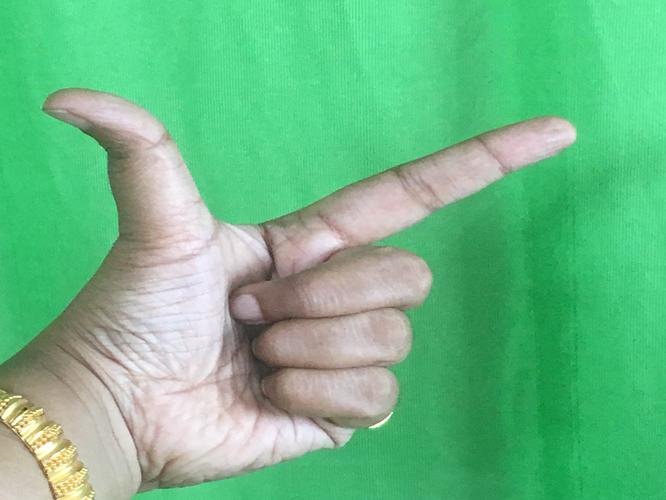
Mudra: Chandrakala
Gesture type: single_hand